Leopoldo de Austria

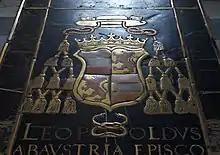
His grave in the Cordoba Cathedral.

Leopoldo de Austria (between 1513 and 1515, in Austria – 27 September 1557, in Cordoba) was an illegitimate son of Maximilian I, Holy Roman Emperor and Bishop of Cordoba (1541–1557).